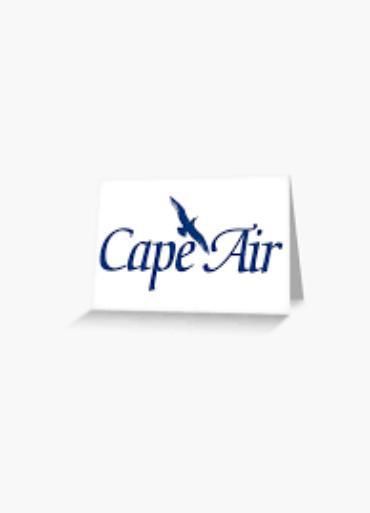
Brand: cape air
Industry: Transportation